Westland Wessex

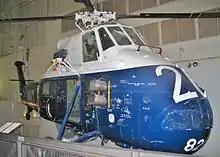
A Wessex at the Australian National Maritime Museum

A civilian version of the helicopter, the Wessex 60, was also manufactured and supplied to a number of civilian operators, including Bristow Helicopters, one of the biggest rotary-wing operators in the world. Bristow flew them from various UK airfields and helicopter pads to support the growing North Sea oil industry until they were withdrawn in 1982.